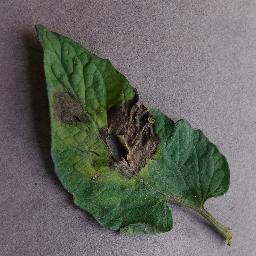
Label: Tomato___Late_blight